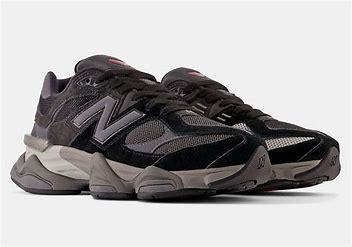
Brand: New
Model: Balance New Balance 9060